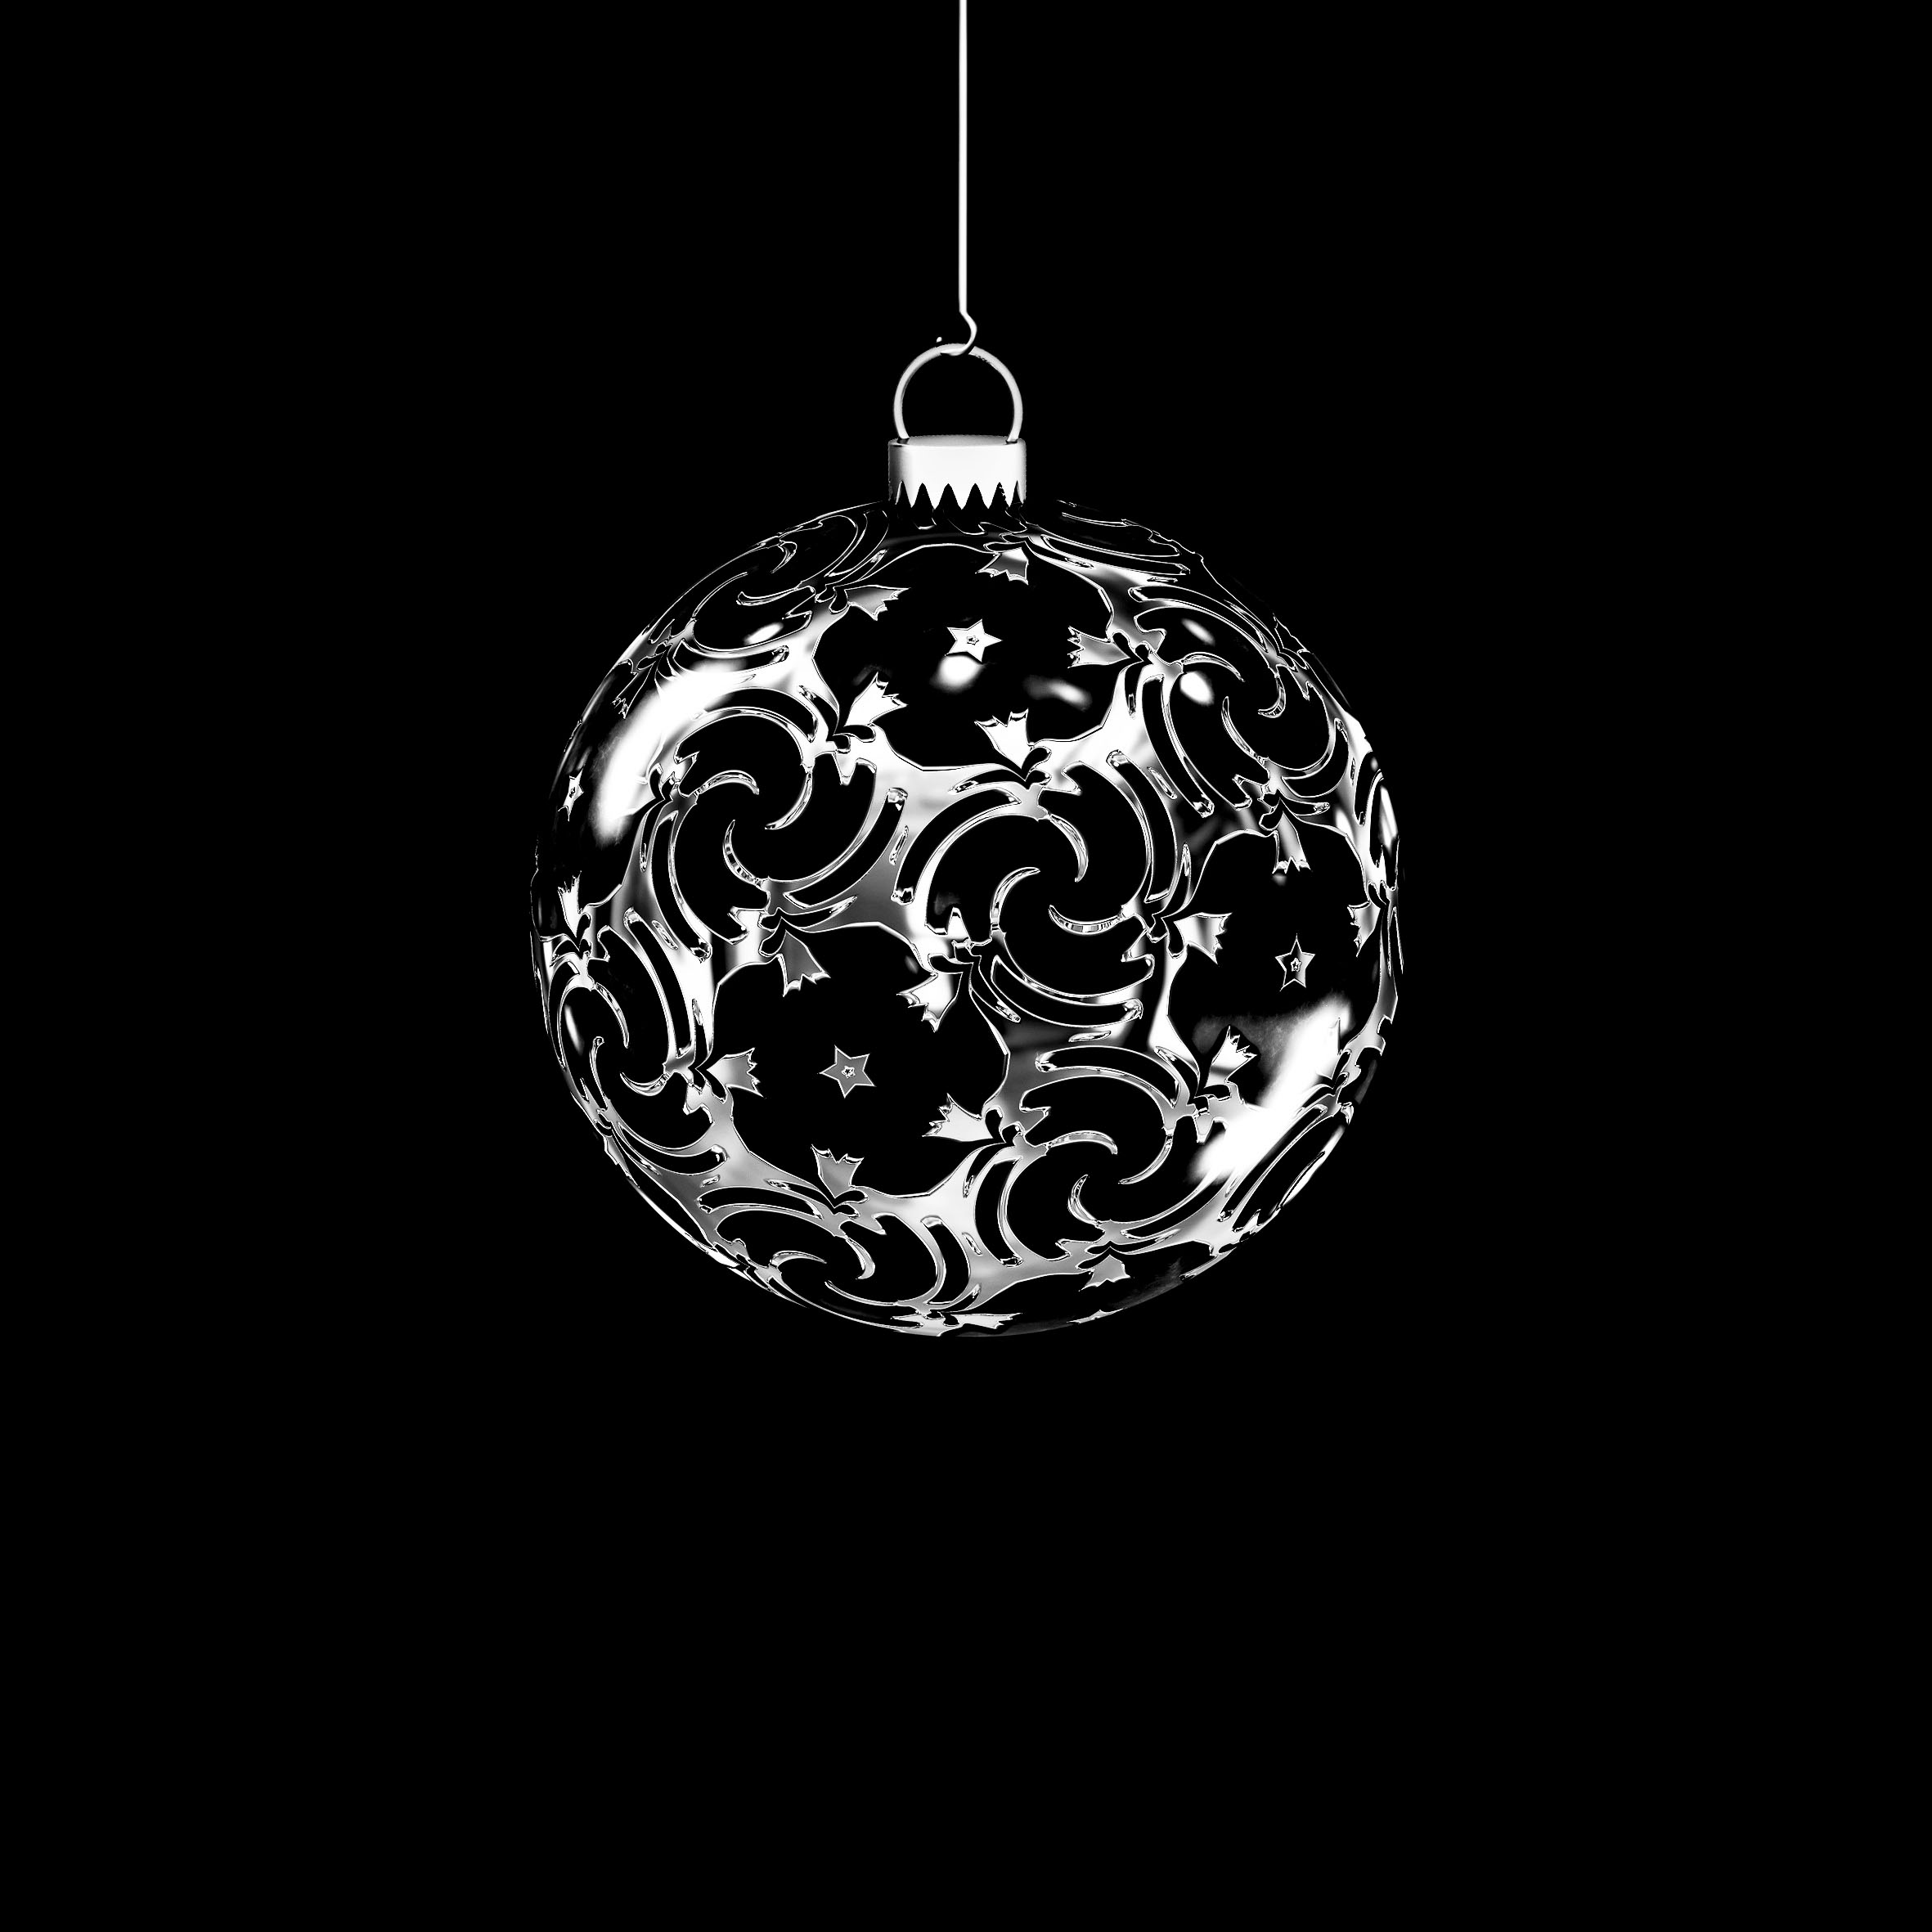
christmas bauble, black, christmas ornament, light fixture, lighting, ceiling fixture, light, sphere, ornament, christmas decoration, Holiday ornament, lighting accessory, interior design, circle, design, ball, black and white, lamp, metal